Nimrod Glacier

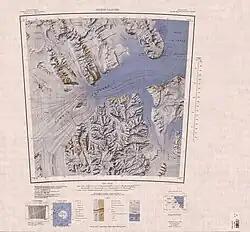
Lower Nimrod Glacier

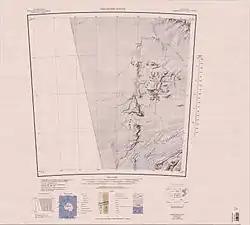
Geologists Range and upper Nimrod Glacier

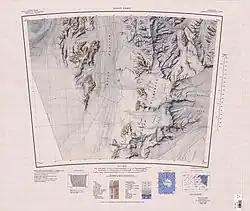
Miller Range and Marsh Glacier

Glacier about long, flowing southeast into Nimrod Glacier just west of Nash Range.